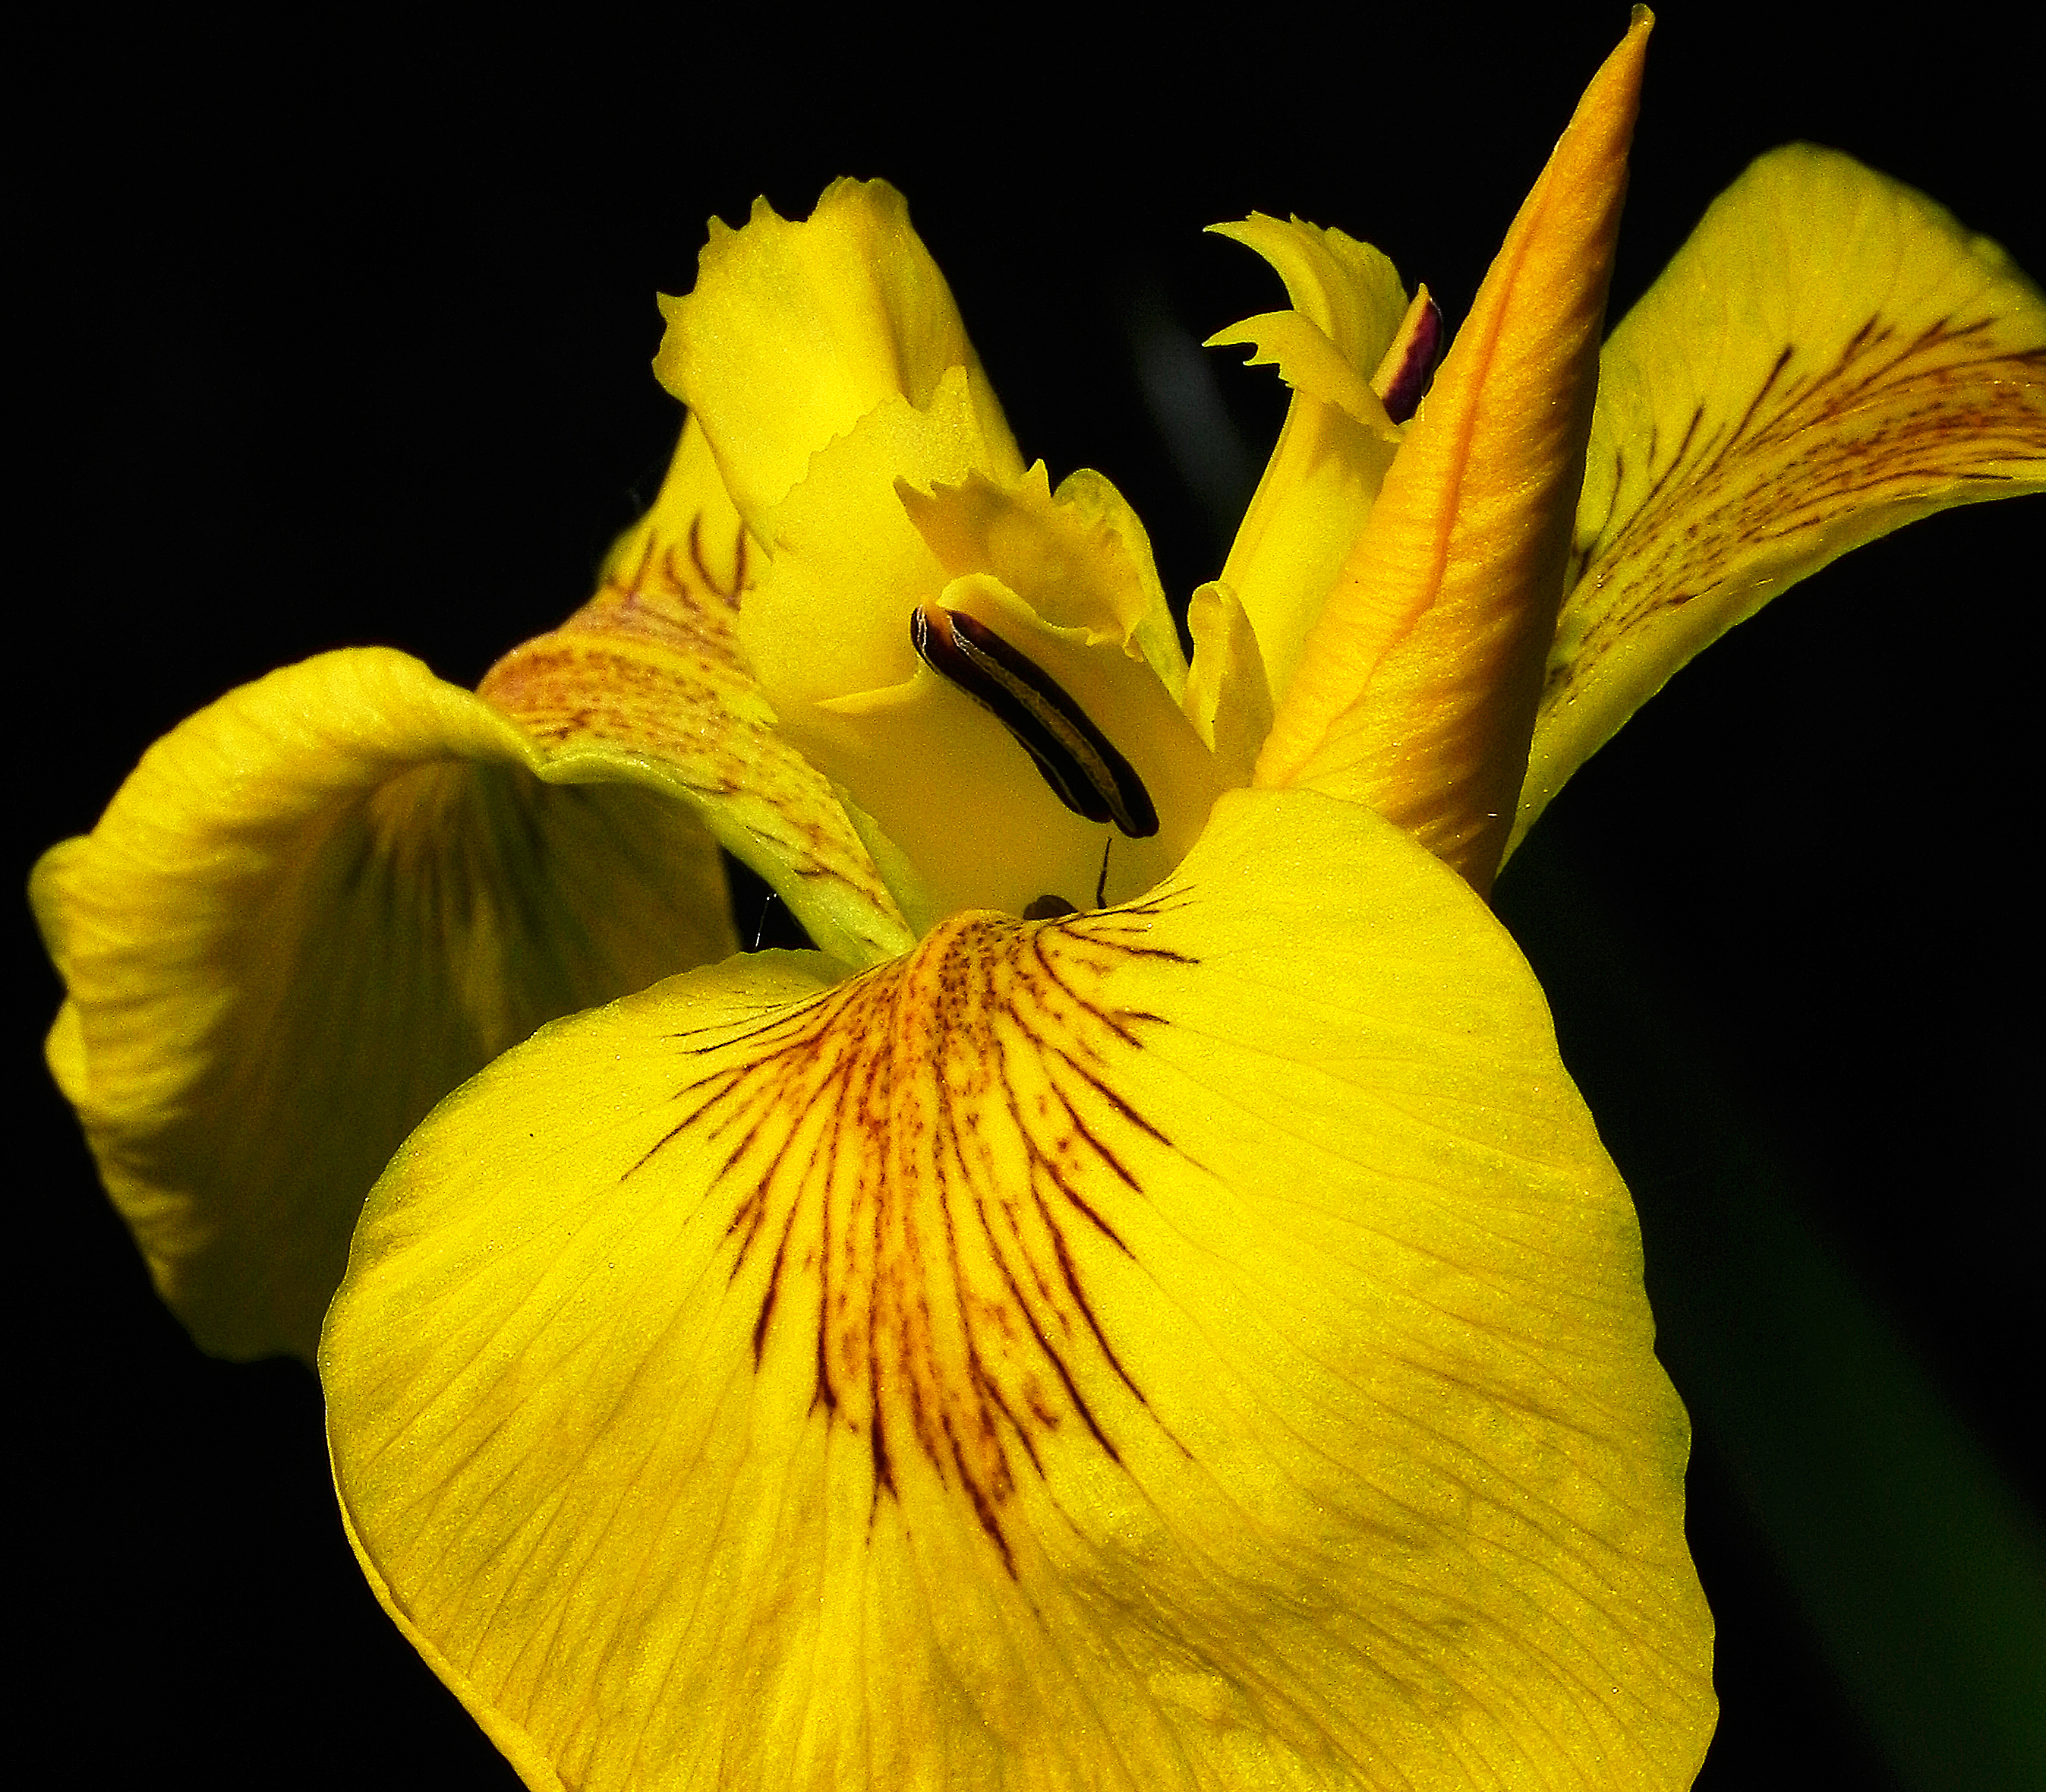
plant, leaf, flower, petal, botany, yellow, flora, flowers, close up, human body, iris, eye, flores, organ, ggl1, macro photography, flowering plant, plant stem, land plant, iris family